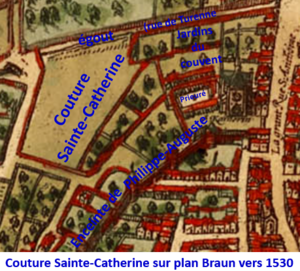
Couture Ste-Catherine sur plan Braun 1530
La Culture Sainte-Catherine ou Couture Sainte-Catherine est un micro quartier au centre du Marais autour de l’actuelle rue Sévigné constitué en 1545 par le lotissement d’une partie du domaine de l’ancien prieuré de Sainte-Catherine.